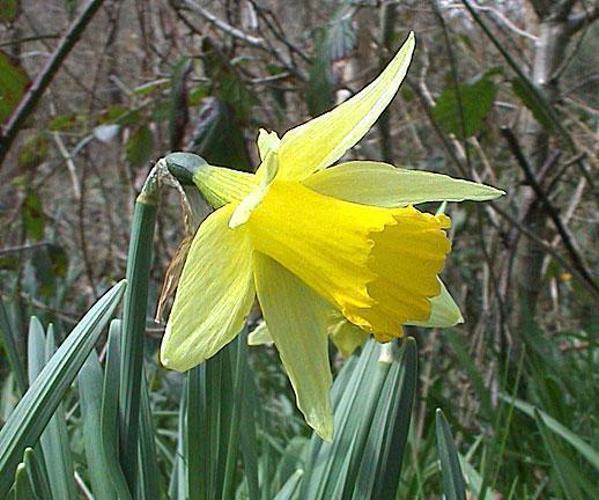
Label: daffodil